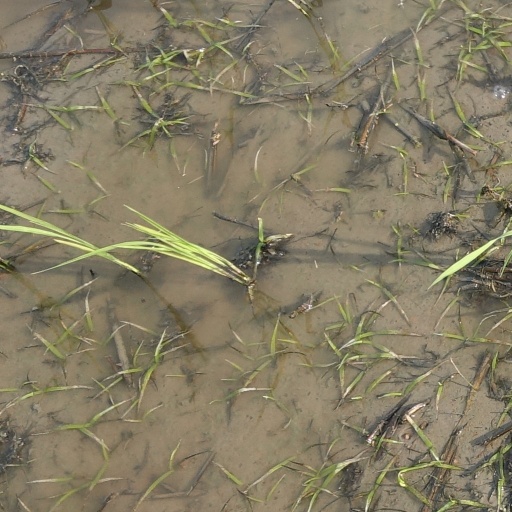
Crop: rice